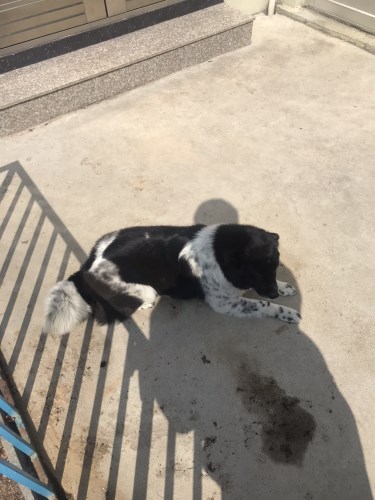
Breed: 3336-n000121-chinese_rural_dog